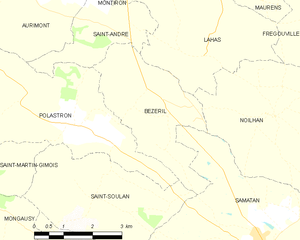
Bézéril est une commune française située dans le département du Gers en région Occitanie.